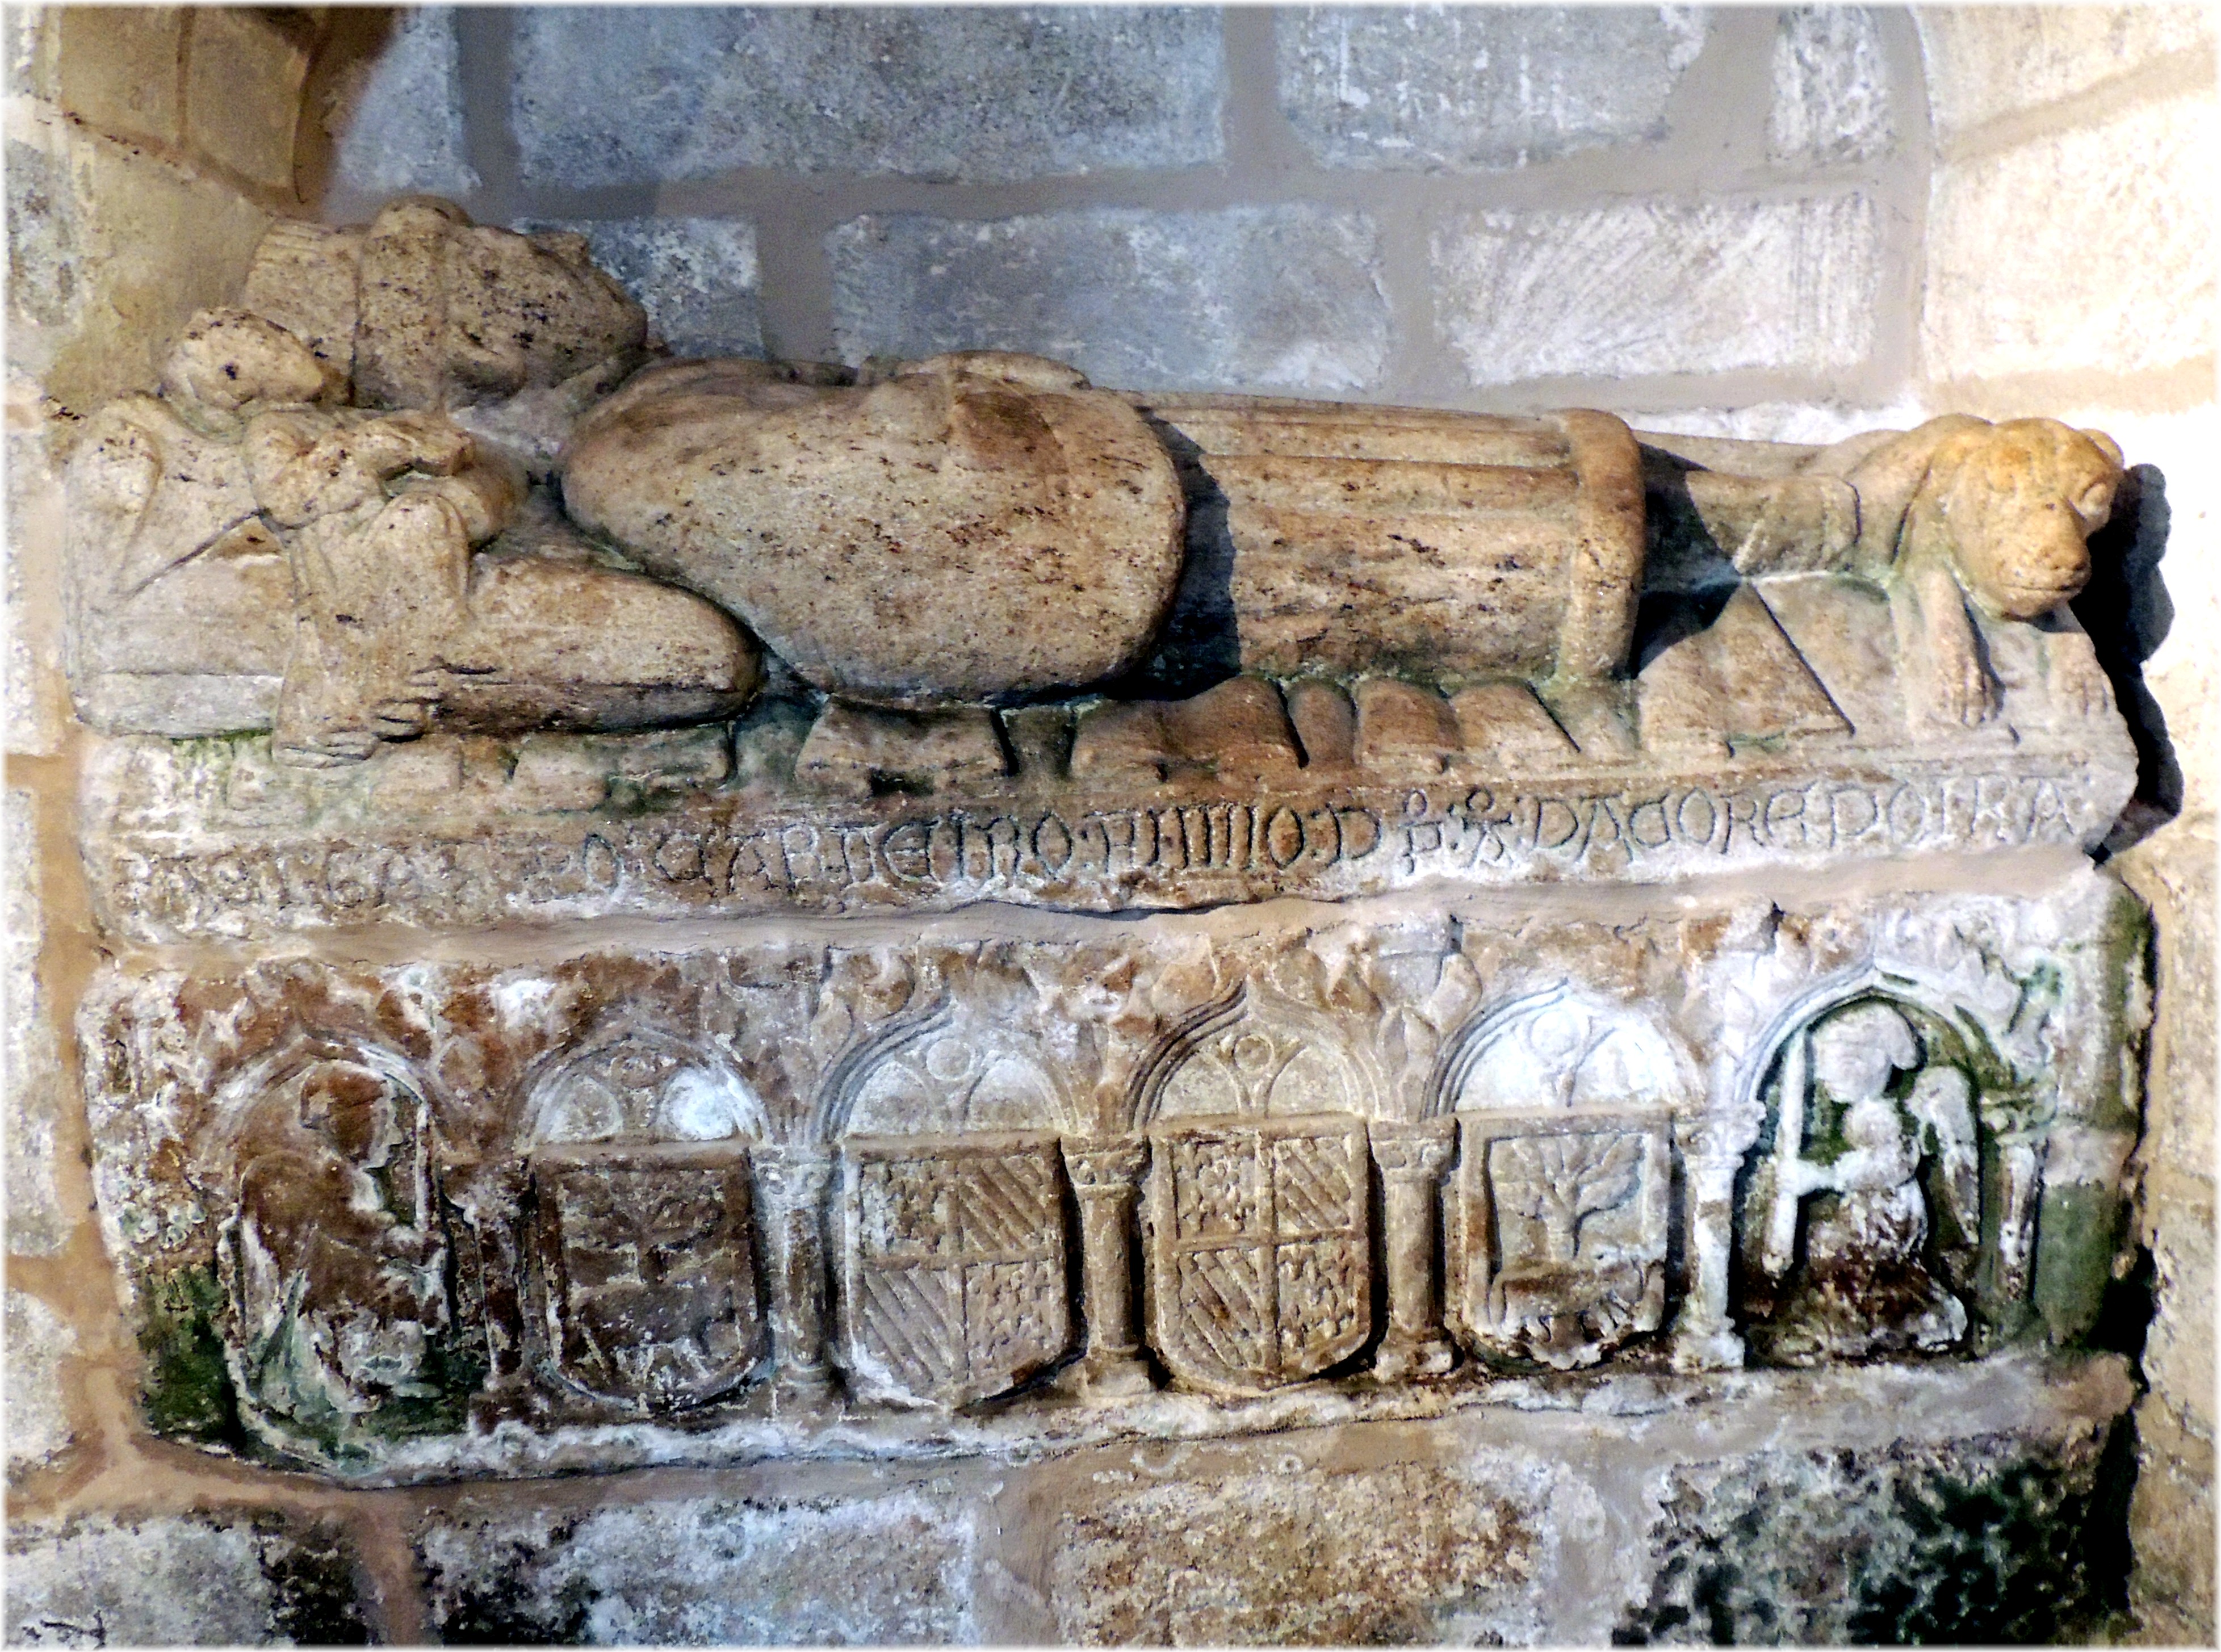
rock, wood, art, fountain, carving, water feature, stone carving, ancient history